C-9 (Cercanías Madrid)

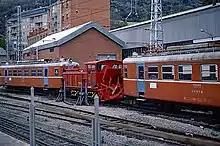
SECN railcars and diesel snowplough in 1983

The original Swiss built railcars ordered in 1922 remained in service until 1964. Initially there were two motor cars and two trailers with an extra motor car and two trailers being added in 1936. They were replaced by second hand SECN stock, nicknamed "Navals", from other metre gauge lines, principally from the Ferrocarill de la Loma. These were six motor cars, numbered 3006–3011, and two trailers, numbered 6011–6012. They were later classified by RENFE as Class 431. The brakes on these units proved insufficient for the steeply graded sections of the line with one unit running away approaching Cercedilla, being brought under control just in time. They were gradually replaced by MTM Class 442 units between 1976 and 1982.